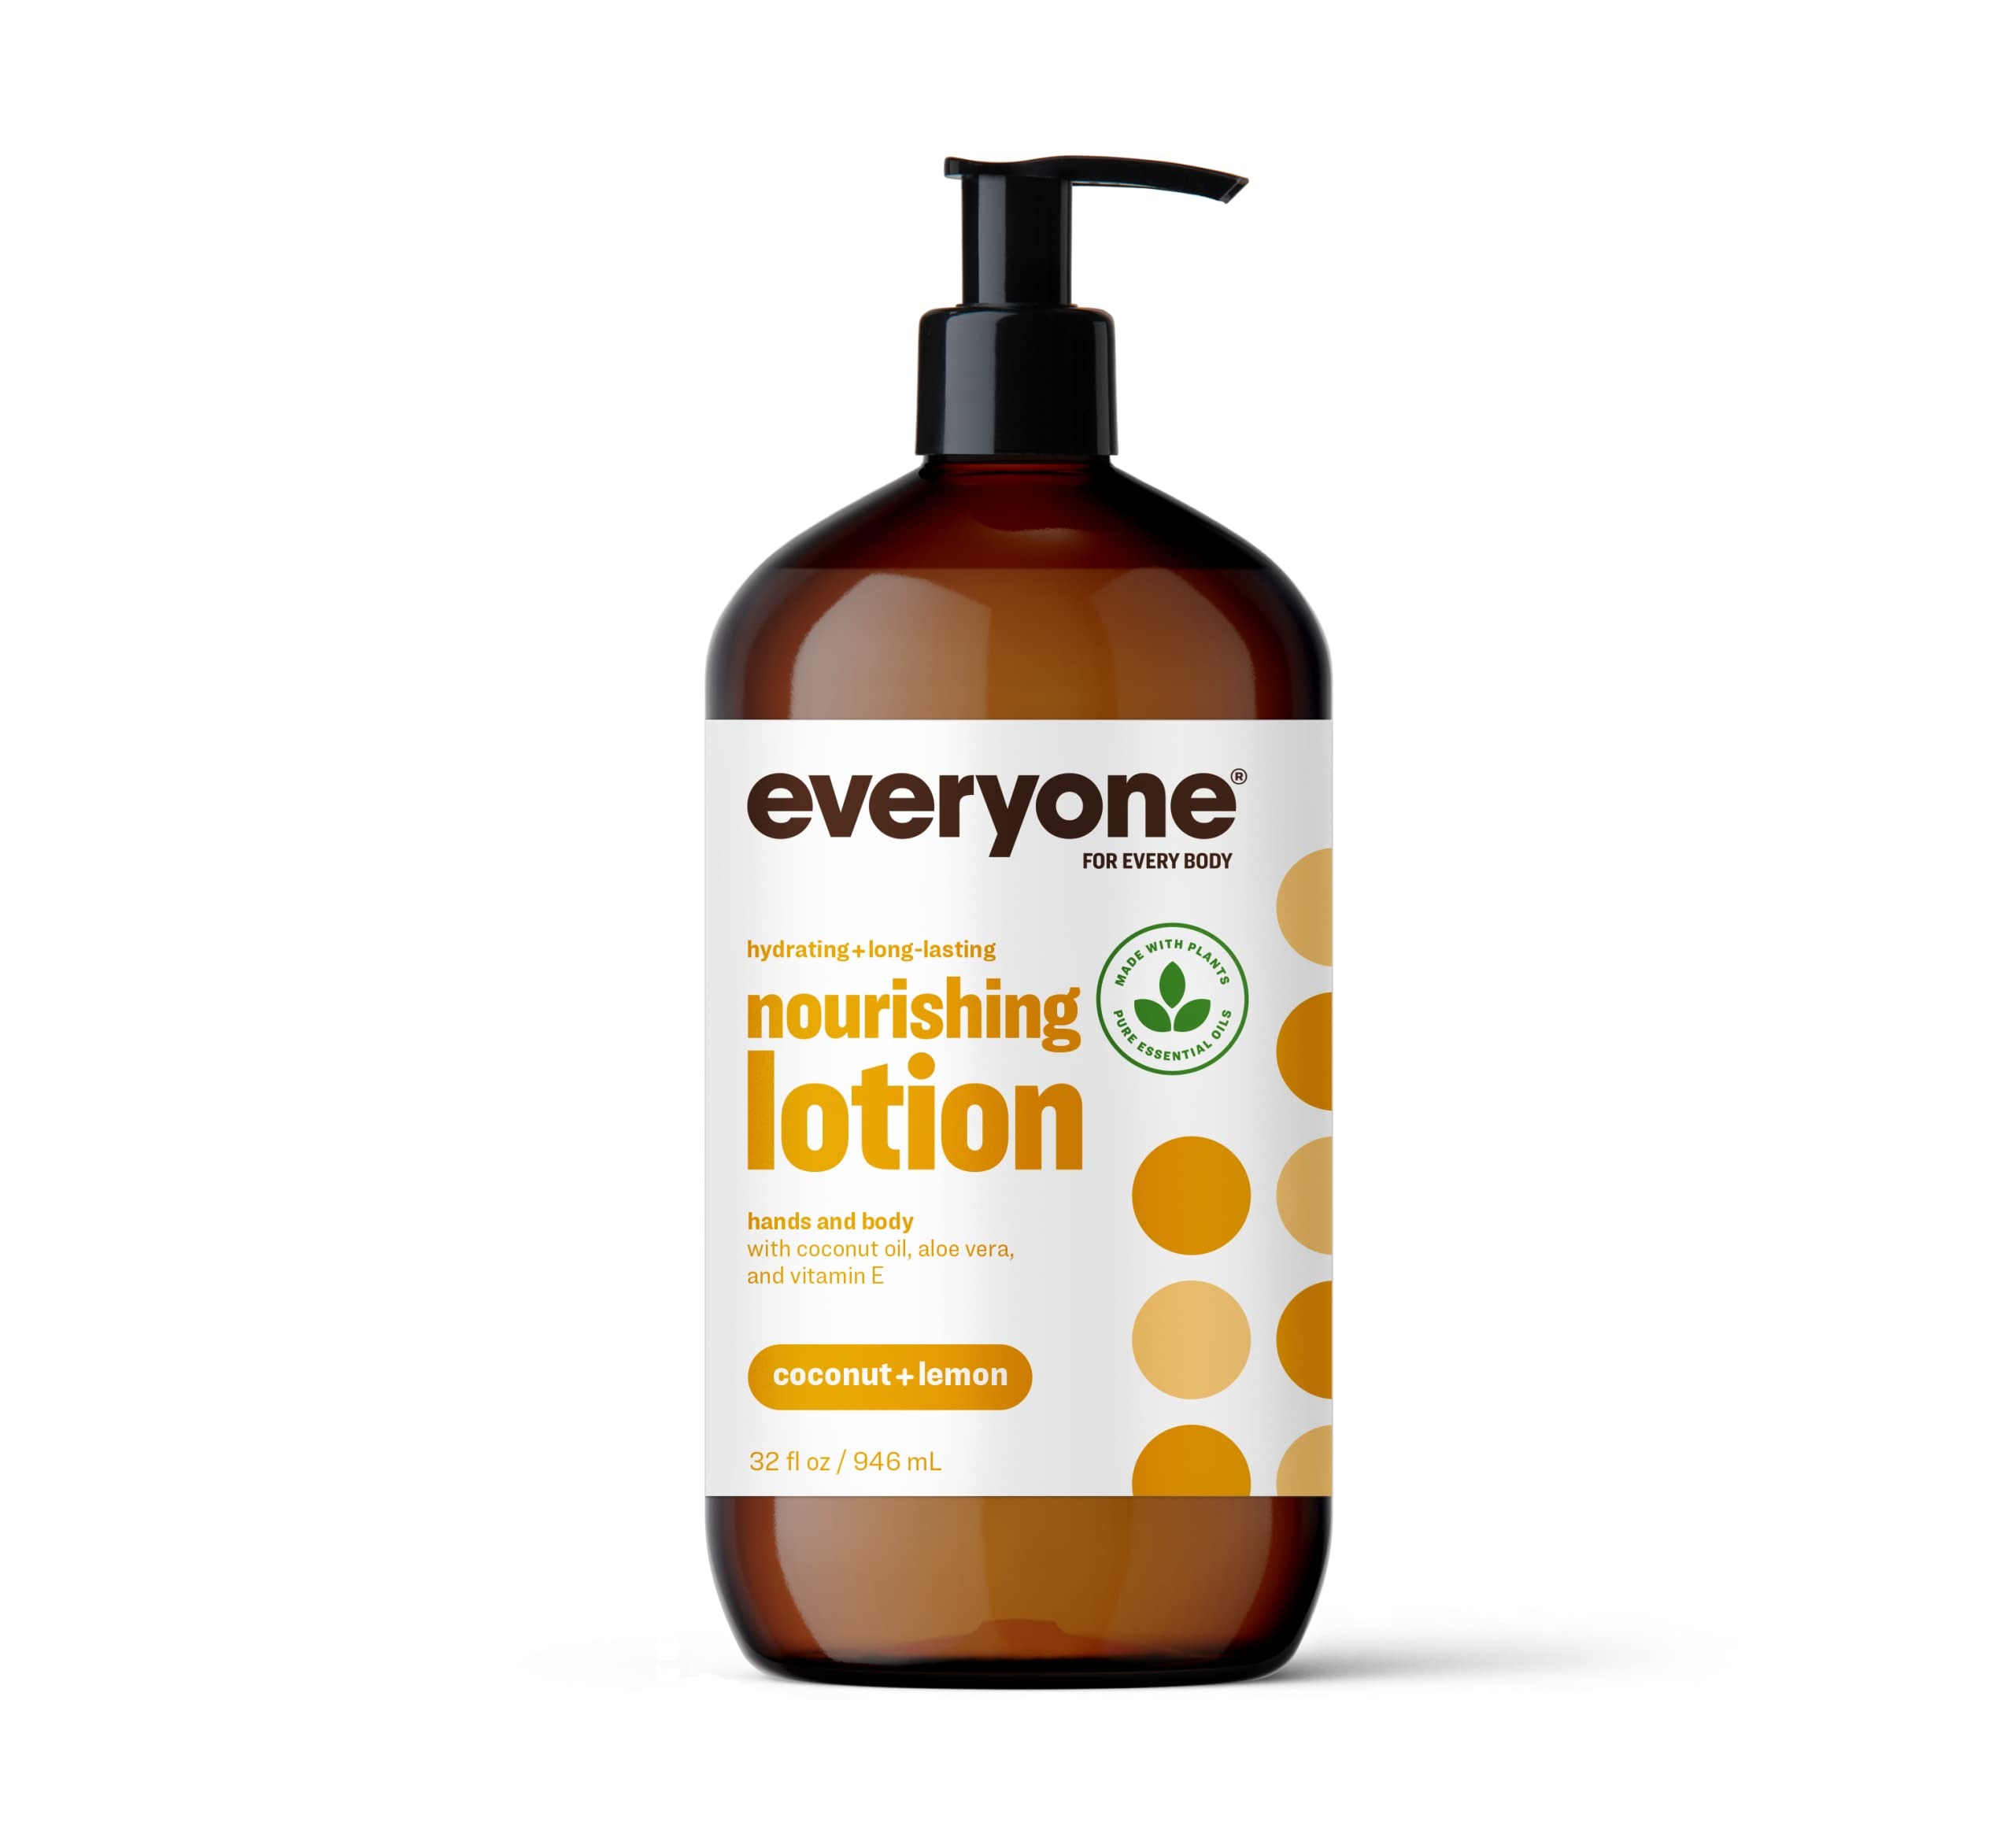
Item Name: Everyone Nourishing Hand and Body Lotion, 32 Ounce (Pack of 1), Coconut and Lemon, Plant-Based Lotion with Pure Essential Oils, Coconut Oil, Aloe Vera and Vitamin E
Bullet Point 1: Contains: (1) 32 Ounce 100% Recycled Plastic Bottles of Everyone Nourishing Coconut and Lemon Hand and Body Lotion.
Bullet Point 2: Scent: Everyone Coconut and Lemon Lotion combines the upbeat burst of lemon with the tropical relaxation of sweet coconut for a blend that will make you feel like you're about to jump into an aromatic pool. You’ll feel more energized, positive, and ready to go
Bullet Point 3: Use: Our Nourishing Lotion is the ultimate tool for smoother skin. This bright and uplifting lotion is light enough for your face, but moisturizing enough for your hands and body. With the upbeat aromatic appeal of lemon and sweet coconut, keeping your skin soft and supple will feel like a seamless treat
Bullet Point 4: Clean Promise: Everyone Nourishing Lotion is EWG verified, GMO free, cruelty free, gluten free, paraben free, triclosan free, and synthetic fragrance free
Bullet Point 5: Zero Waste Mission: In 2019, we diverted 90% of our waste from landfills. Our packaging is made from recycled material. We always use 100% recyclable packaging for order shipping, too
Bullet Point 6: 3 in 1: Face, hands, body light enough for your face and hydrating and moisturizing enough for hands and body, soothes and softens skin for the whole family
Value: 32.0
Unit: Fl Oz

Price: 16.785